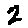
Label: 2